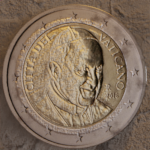
Coin value: 2euro
Country: va
Edition: 2016